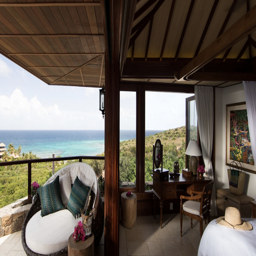
private balcony with views of the ocean